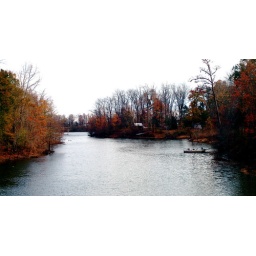
We grew up swimming and waterskiing in this bayou and in the lake in the background- Black River Lake.